Isumi Line

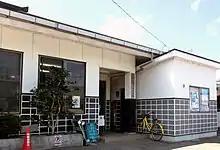
The head office next to Otaki Station

In December 2010, former JR West KiHa 52 diesel car KiHa 52-125, formerly used on the Ōito Line was purchased by the Isumi Railway. This was repainted into JNR standard red and cream livery before entering revenue service.